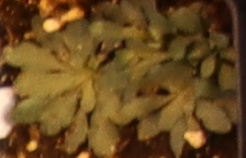
Label: Horseweed